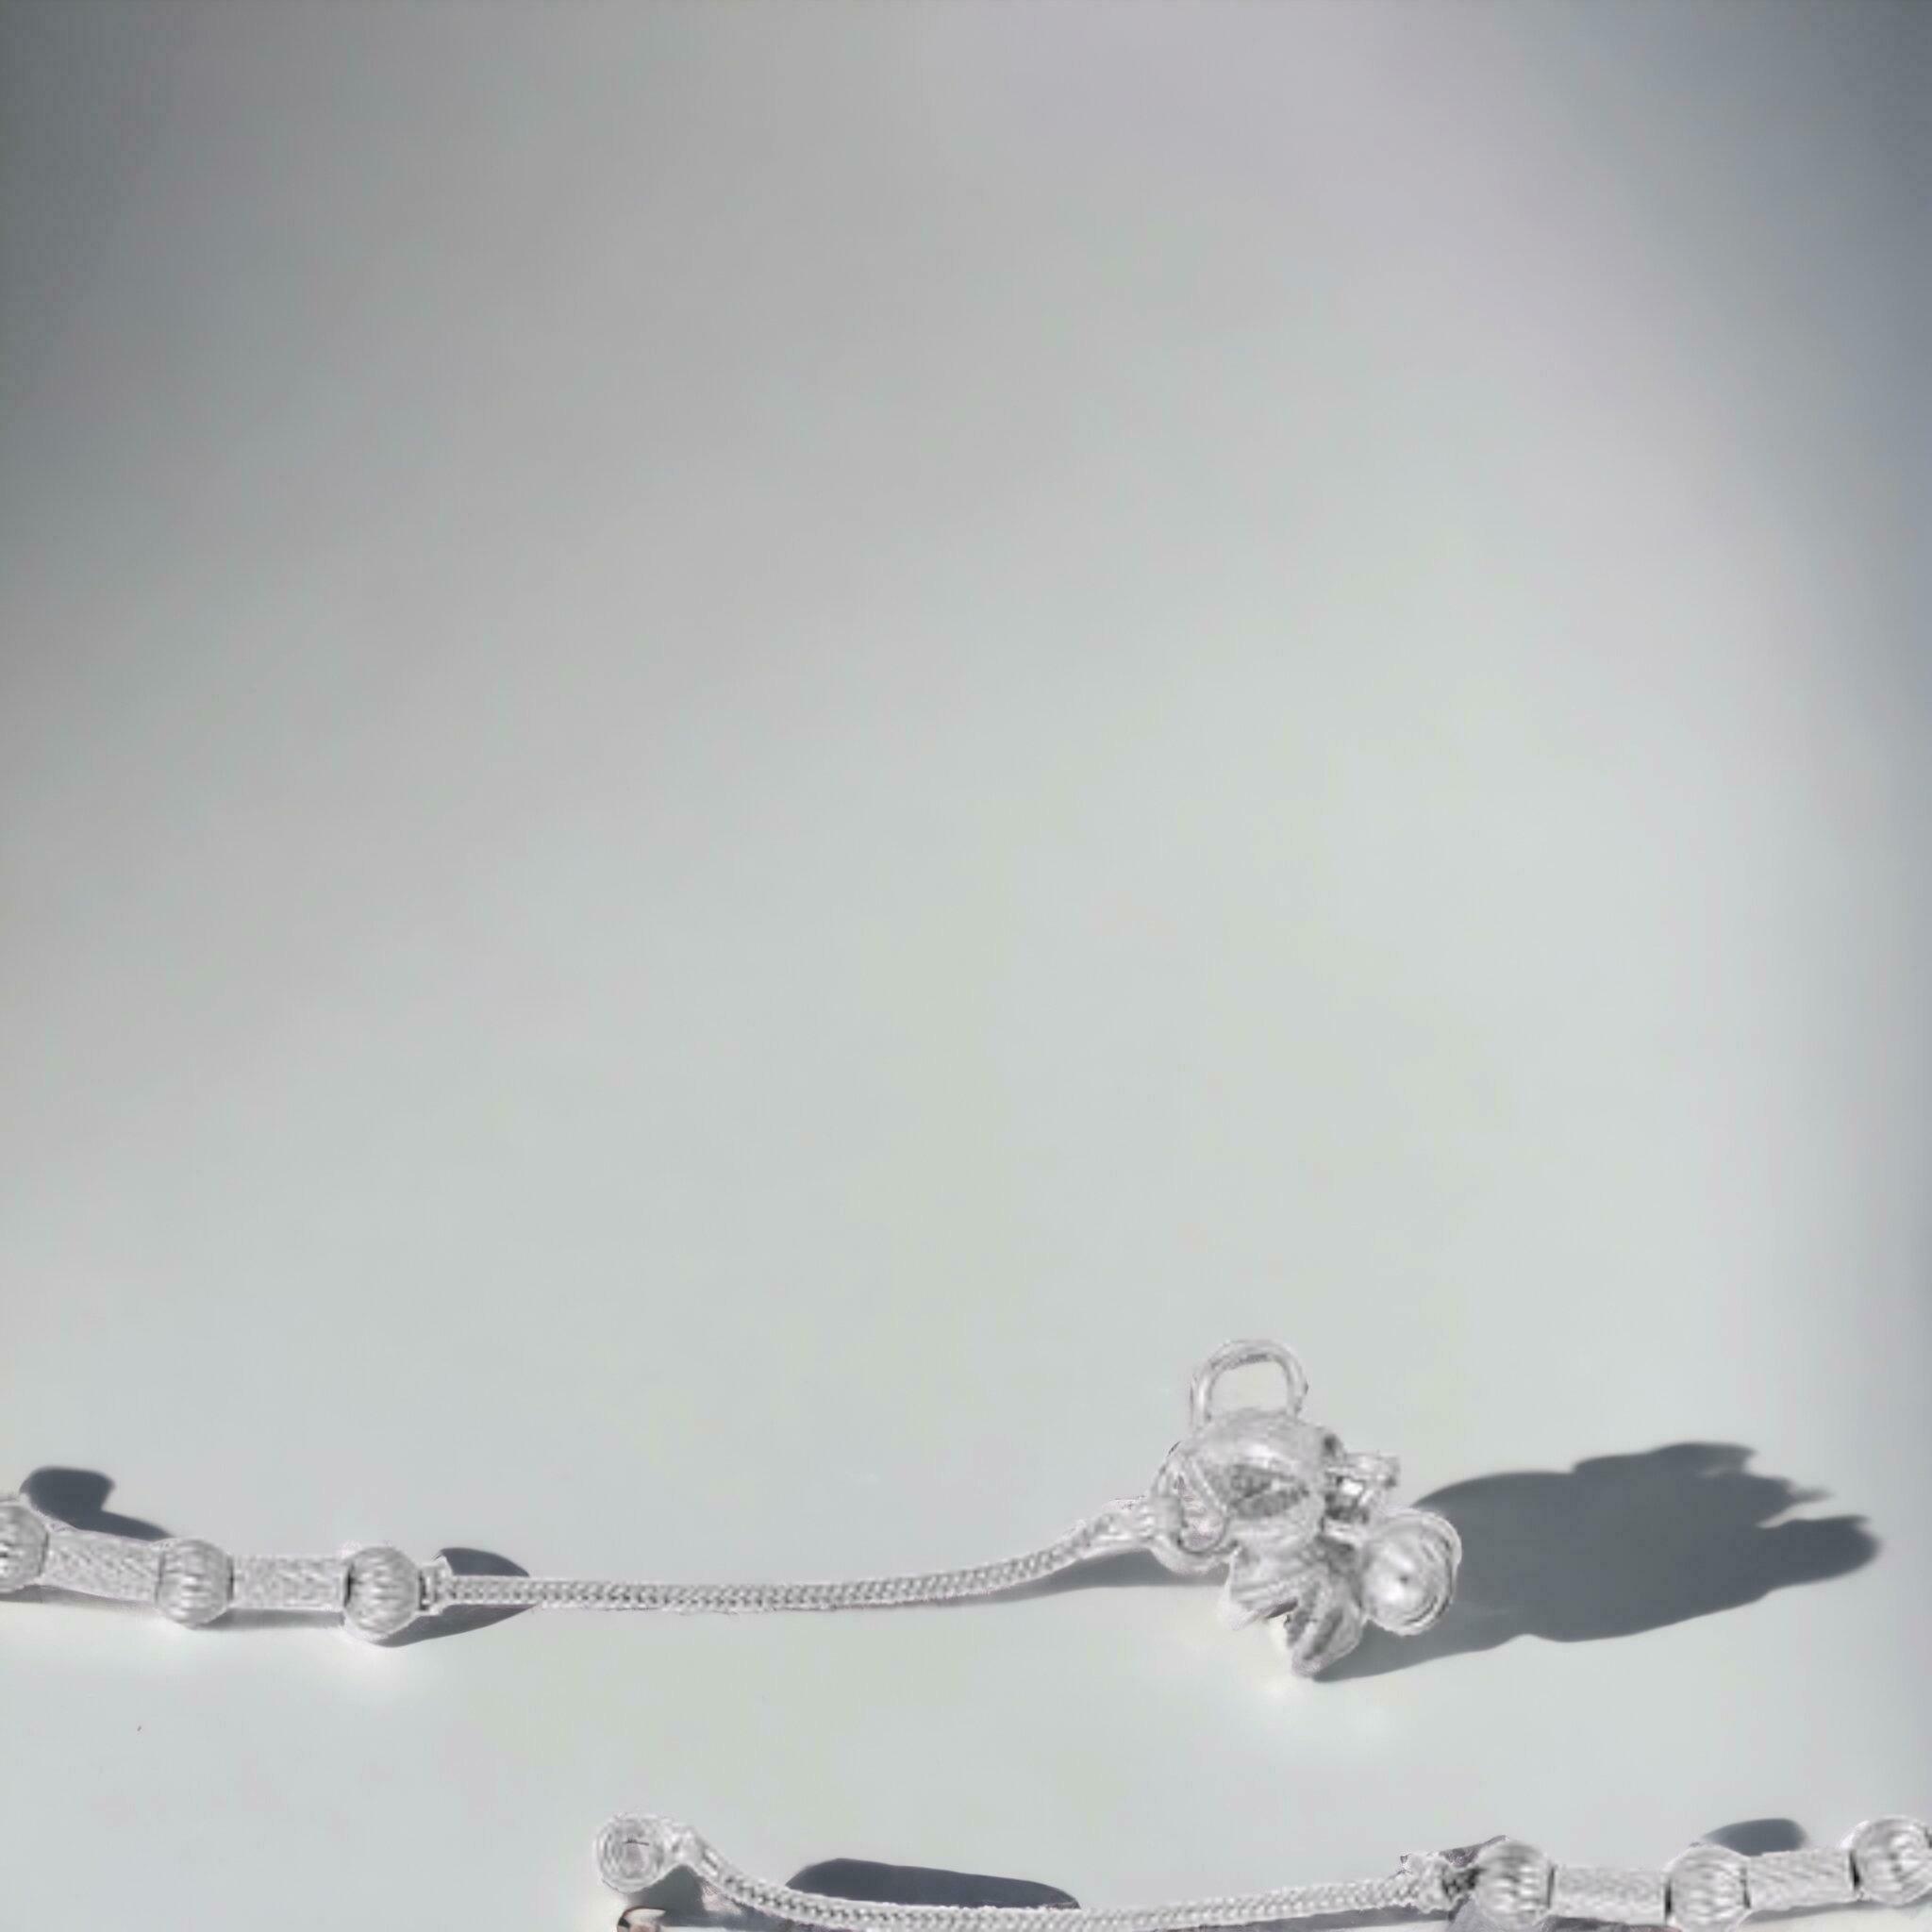
BR Ornaments Allure Glittering Women Anklets & Toe Rings Alloy Anklet (Pack of 2)
Type: Anklet
Brand: BR Ornaments
Price: Rs. 199
 This silver anklet looks good with all indian outfitsor traditional outfits suitable girls and women of all ages. grab this pair of anklets, you will feel stylish ankle and shining silver anklet will make beautiful, you must buy the sns traders anklets you will never go wrong with the latest design, fancy anklets in silver jewellery.